Architecture of Bolivia

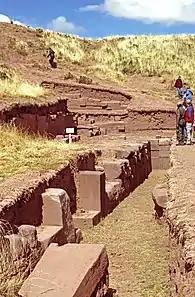
Akapana, which was the largest structure in the religious complex.

Tiwanaku is located near the southern shore of Lake Titicaca at an altitude of 3,850 meters. Most of the ancient city sites were built from adobe, although they are now covered by modern towns, but representative stone buildings survive in protected archaeological areas. It was a prosperous and planned city between 400 AD and 900 AD. The city has impressive stone carvings and complex underground drainage systems that control the flow of rain. At the same time, there are many buildings related to religion and political structure, such as Temple Semi-underground, the terraced platform mound Akapana, Kalasasaya‘s Temple and Palace of Putuni. One of the most spectacular monuments in Tiwanaku is Akapana. This is a terraced platform mound with an initial stack of seven superimposed platforms with a stone retaining wall of up to 18 meters, but now only the lowest and a small part of it are well preserved. According to the investigations, it was clad in sandstone and surrounded by well-preserved drainage systems.